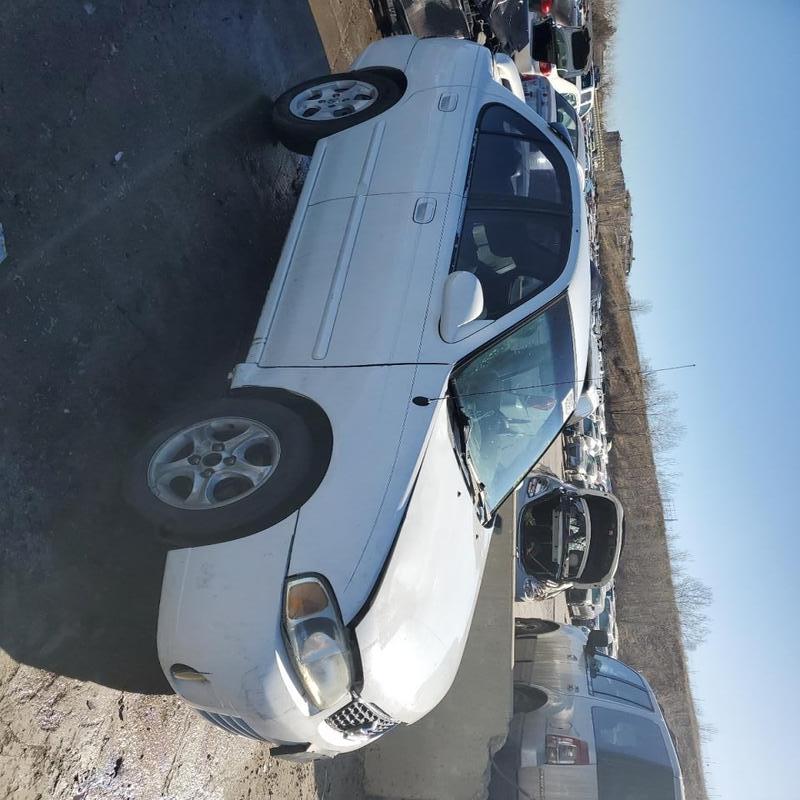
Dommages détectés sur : capot, porte avant droite, porte avant gauche, malle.
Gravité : sévère